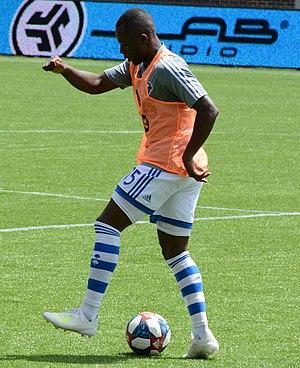
Zachary Brault-Guillard, né le 30 décembre 1998 à Delmas en Haïti, est un joueur international canadien de soccer. Il joue au poste d'arrière droit à l'Impact de Montréal en MLS.